Circle Line Sightseeing Cruises

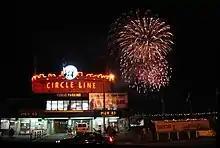
Fireworks at Pier 83 in 2006.

In 1981, the Circle Line split into two companies—Circle Line Sightseeing Cruises and Circle Line Downtown.